Galler (chocolate)

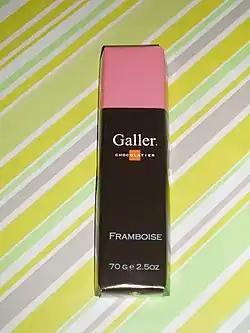
Galler chocolate

Galler (founded 1976) is a Belgian confectionery company, which has its head office in Vaux-sous-Chèvremont, a tiny village in the area of Liège. The company markets various products such as chocolate bars, slabs of chocolate, pralines, macarons, ice cream, and spreads. It also has a number of franchised boutiques under its brand.